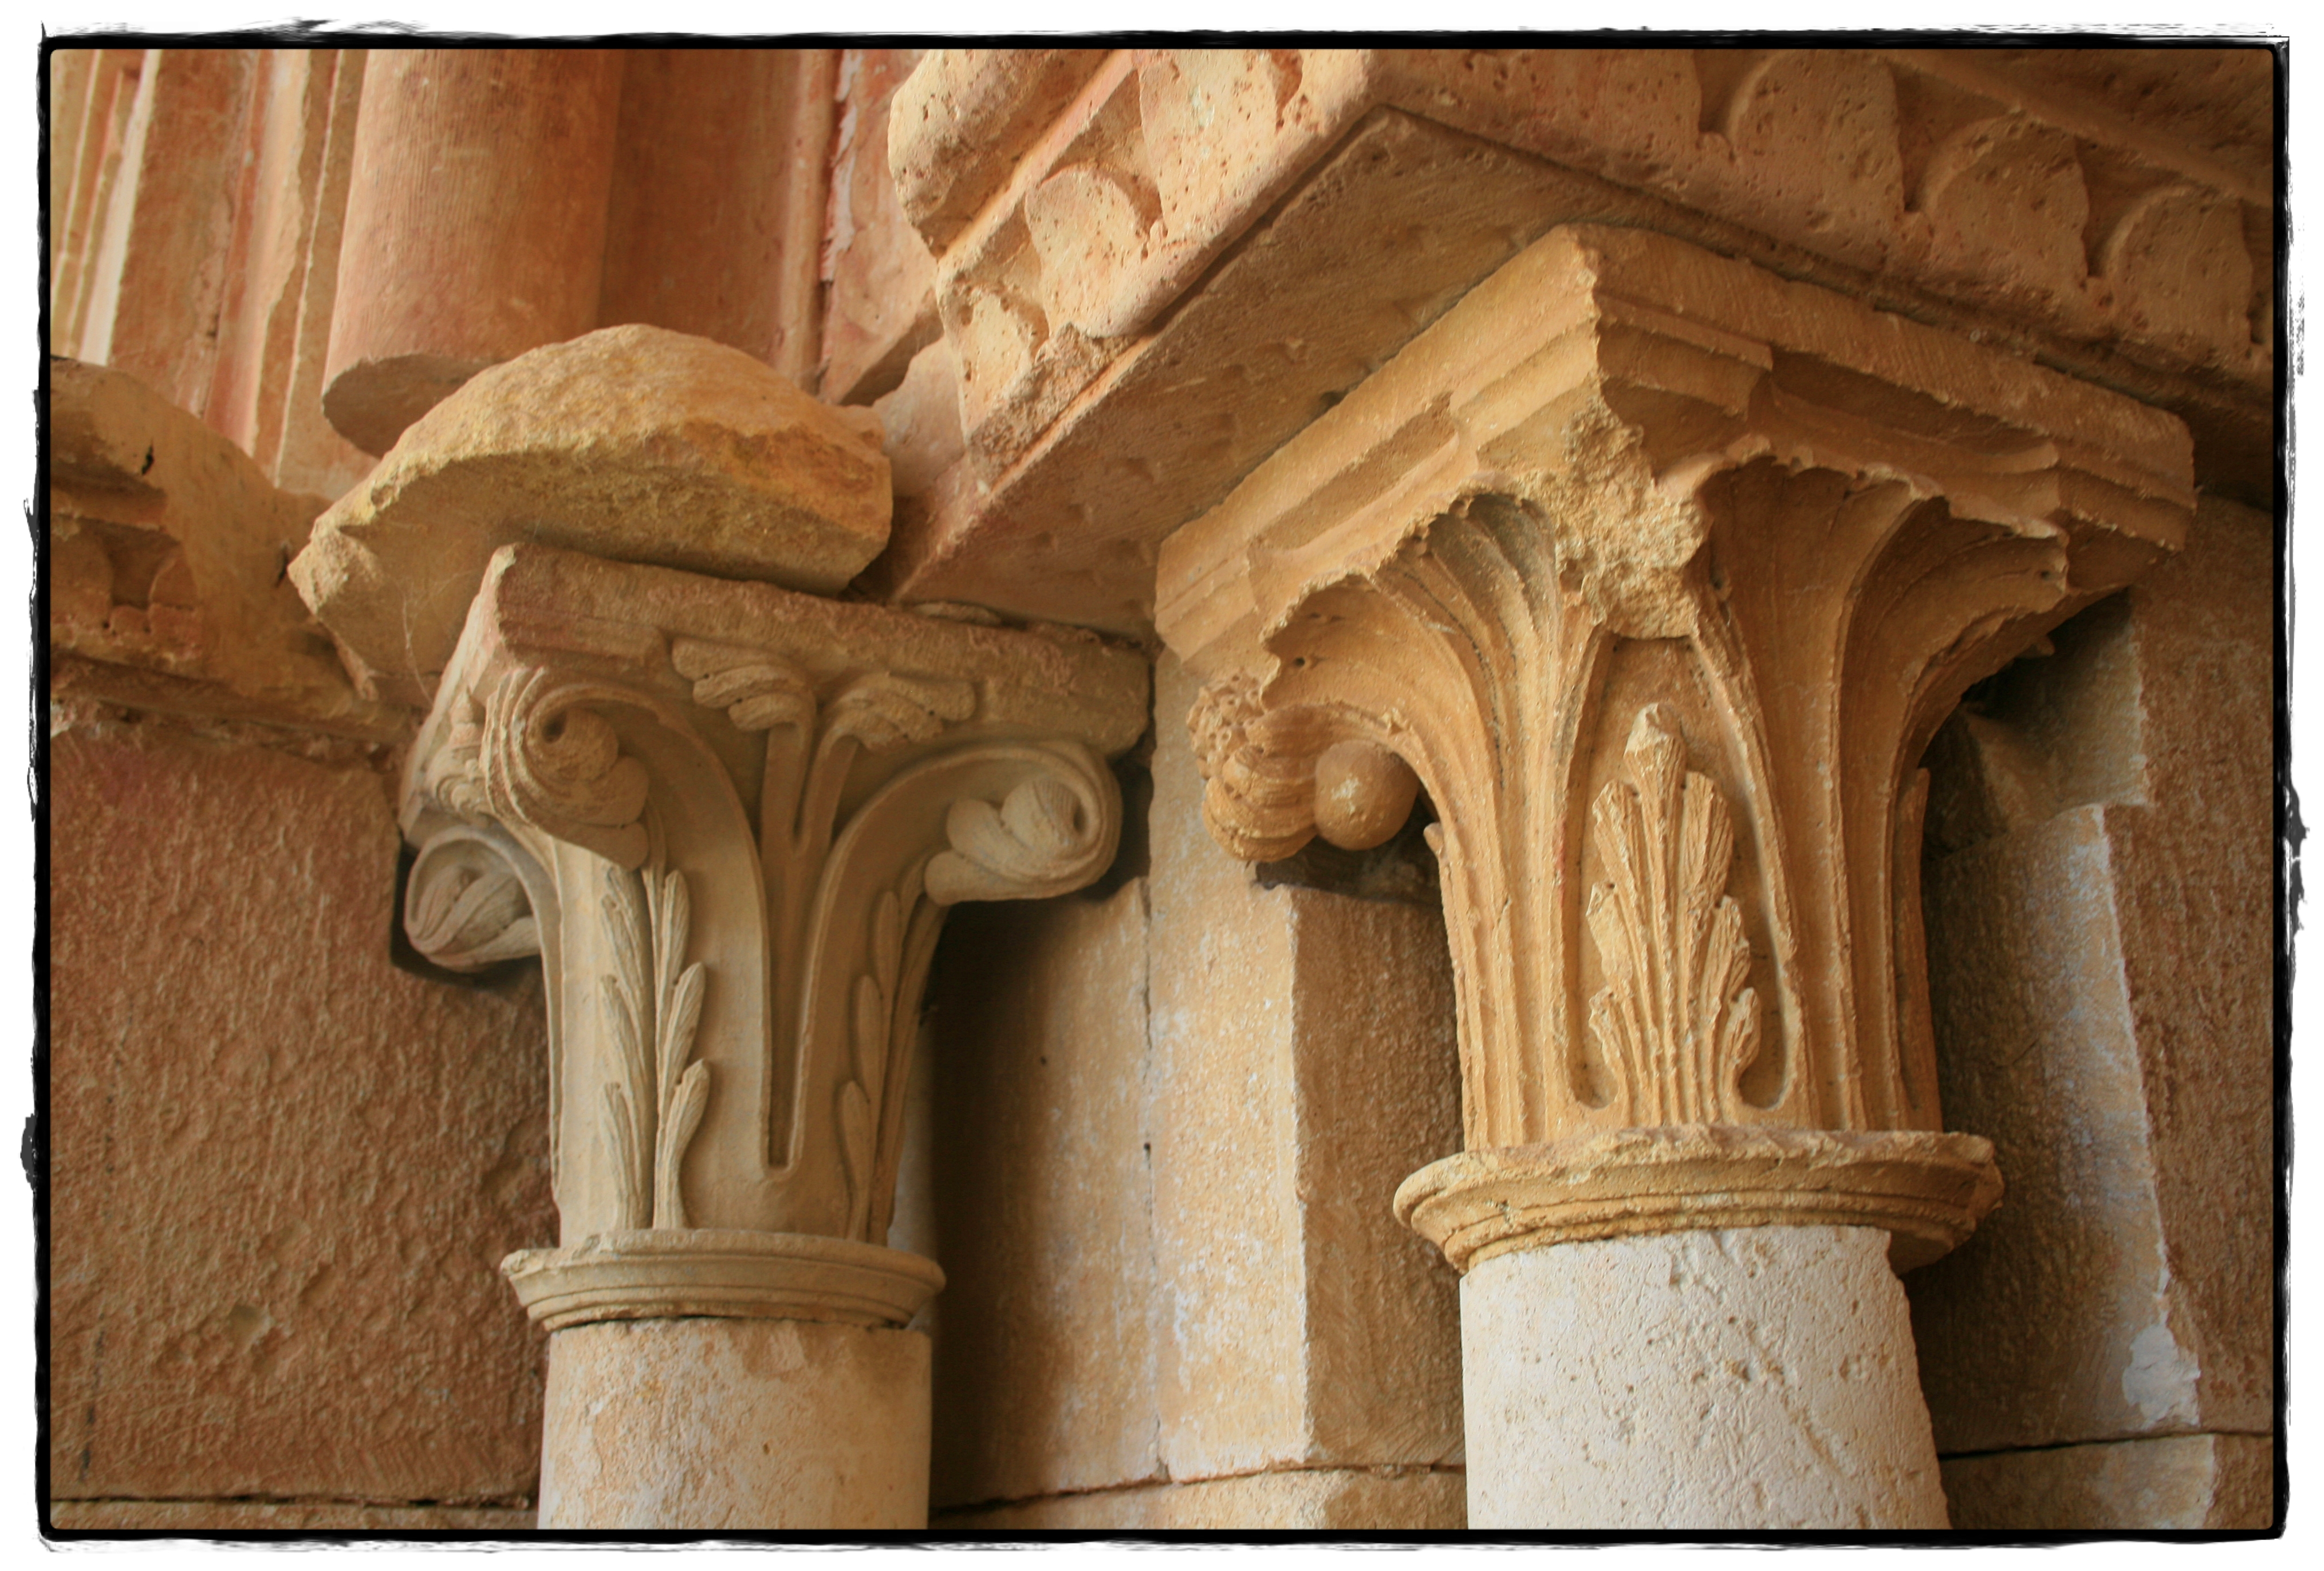
architecture, structure, wood, statue, arch, column, sculpture, art, temple, palencia, laojeda, sanadresdelarroyo, carving, relief, santiba ezdeecla, stone carving, ancient history, baluster